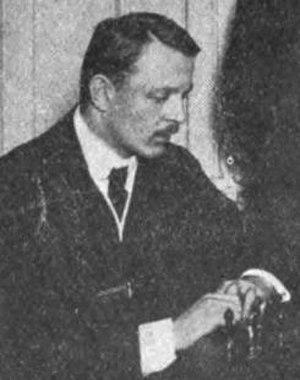
Oldřich Duras est un joueur et compositeur d'échecs tchèque, grand maître international à la création du titre en 1950.